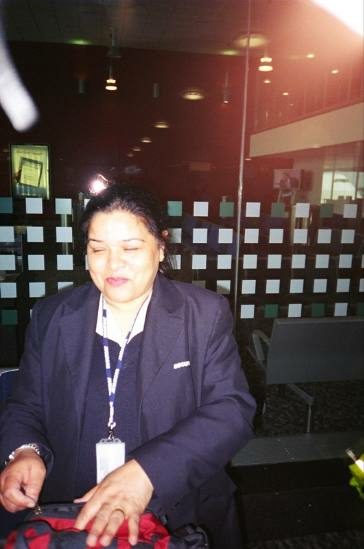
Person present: Yes